Brontë family

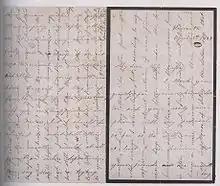
The letter from Anne to Ellen Nussey, of 5 April 1849.

On one occasion during a public gathering, Thackeray introduced Charlotte to his mother as "Jane Eyre" and when Charlotte called on him the next day, he received an extended dressing-down, in which Smith had to intervene.